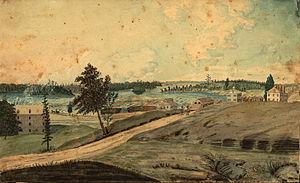
Gatineau est une ville située dans la province de Québec. Elle est la quatrième ville en importance du Québec avec une population d'environ 287 868 habitants. Située sur la rive nord de la rivière des Outaouais, elle fait face à la ville d'Ottawa et s'étend à l'est et à l'ouest de la rivière Gatineau. Elle est la plus importante ville de la région administrative de l'Outaouais et forme, avec Ottawa, la région de la capitale nationale du Canada, qui est la quatrième agglomération du Canada, après Toronto, Montréal et Vancouver.
Hull est un secteur de la ville de Gatineau, dans il constitue le principal pôle. Il est situé sur la rive ouest de la rivière Gatineau et sur la rive nord de la rivière des Outaouais, en face d'Ottawa.